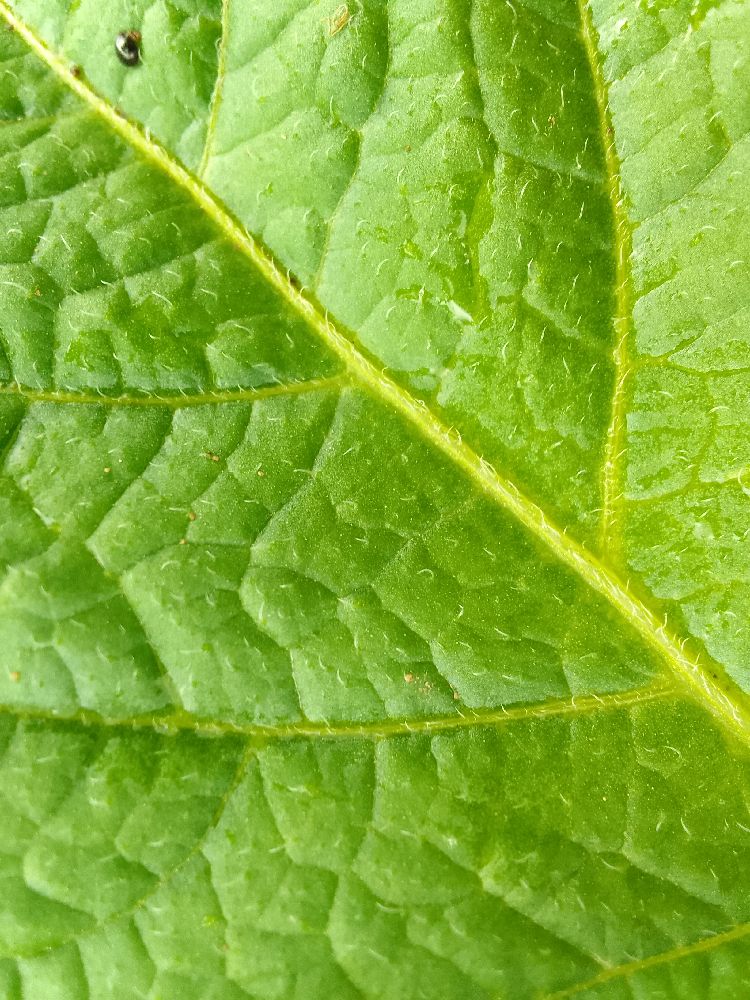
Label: Healthy